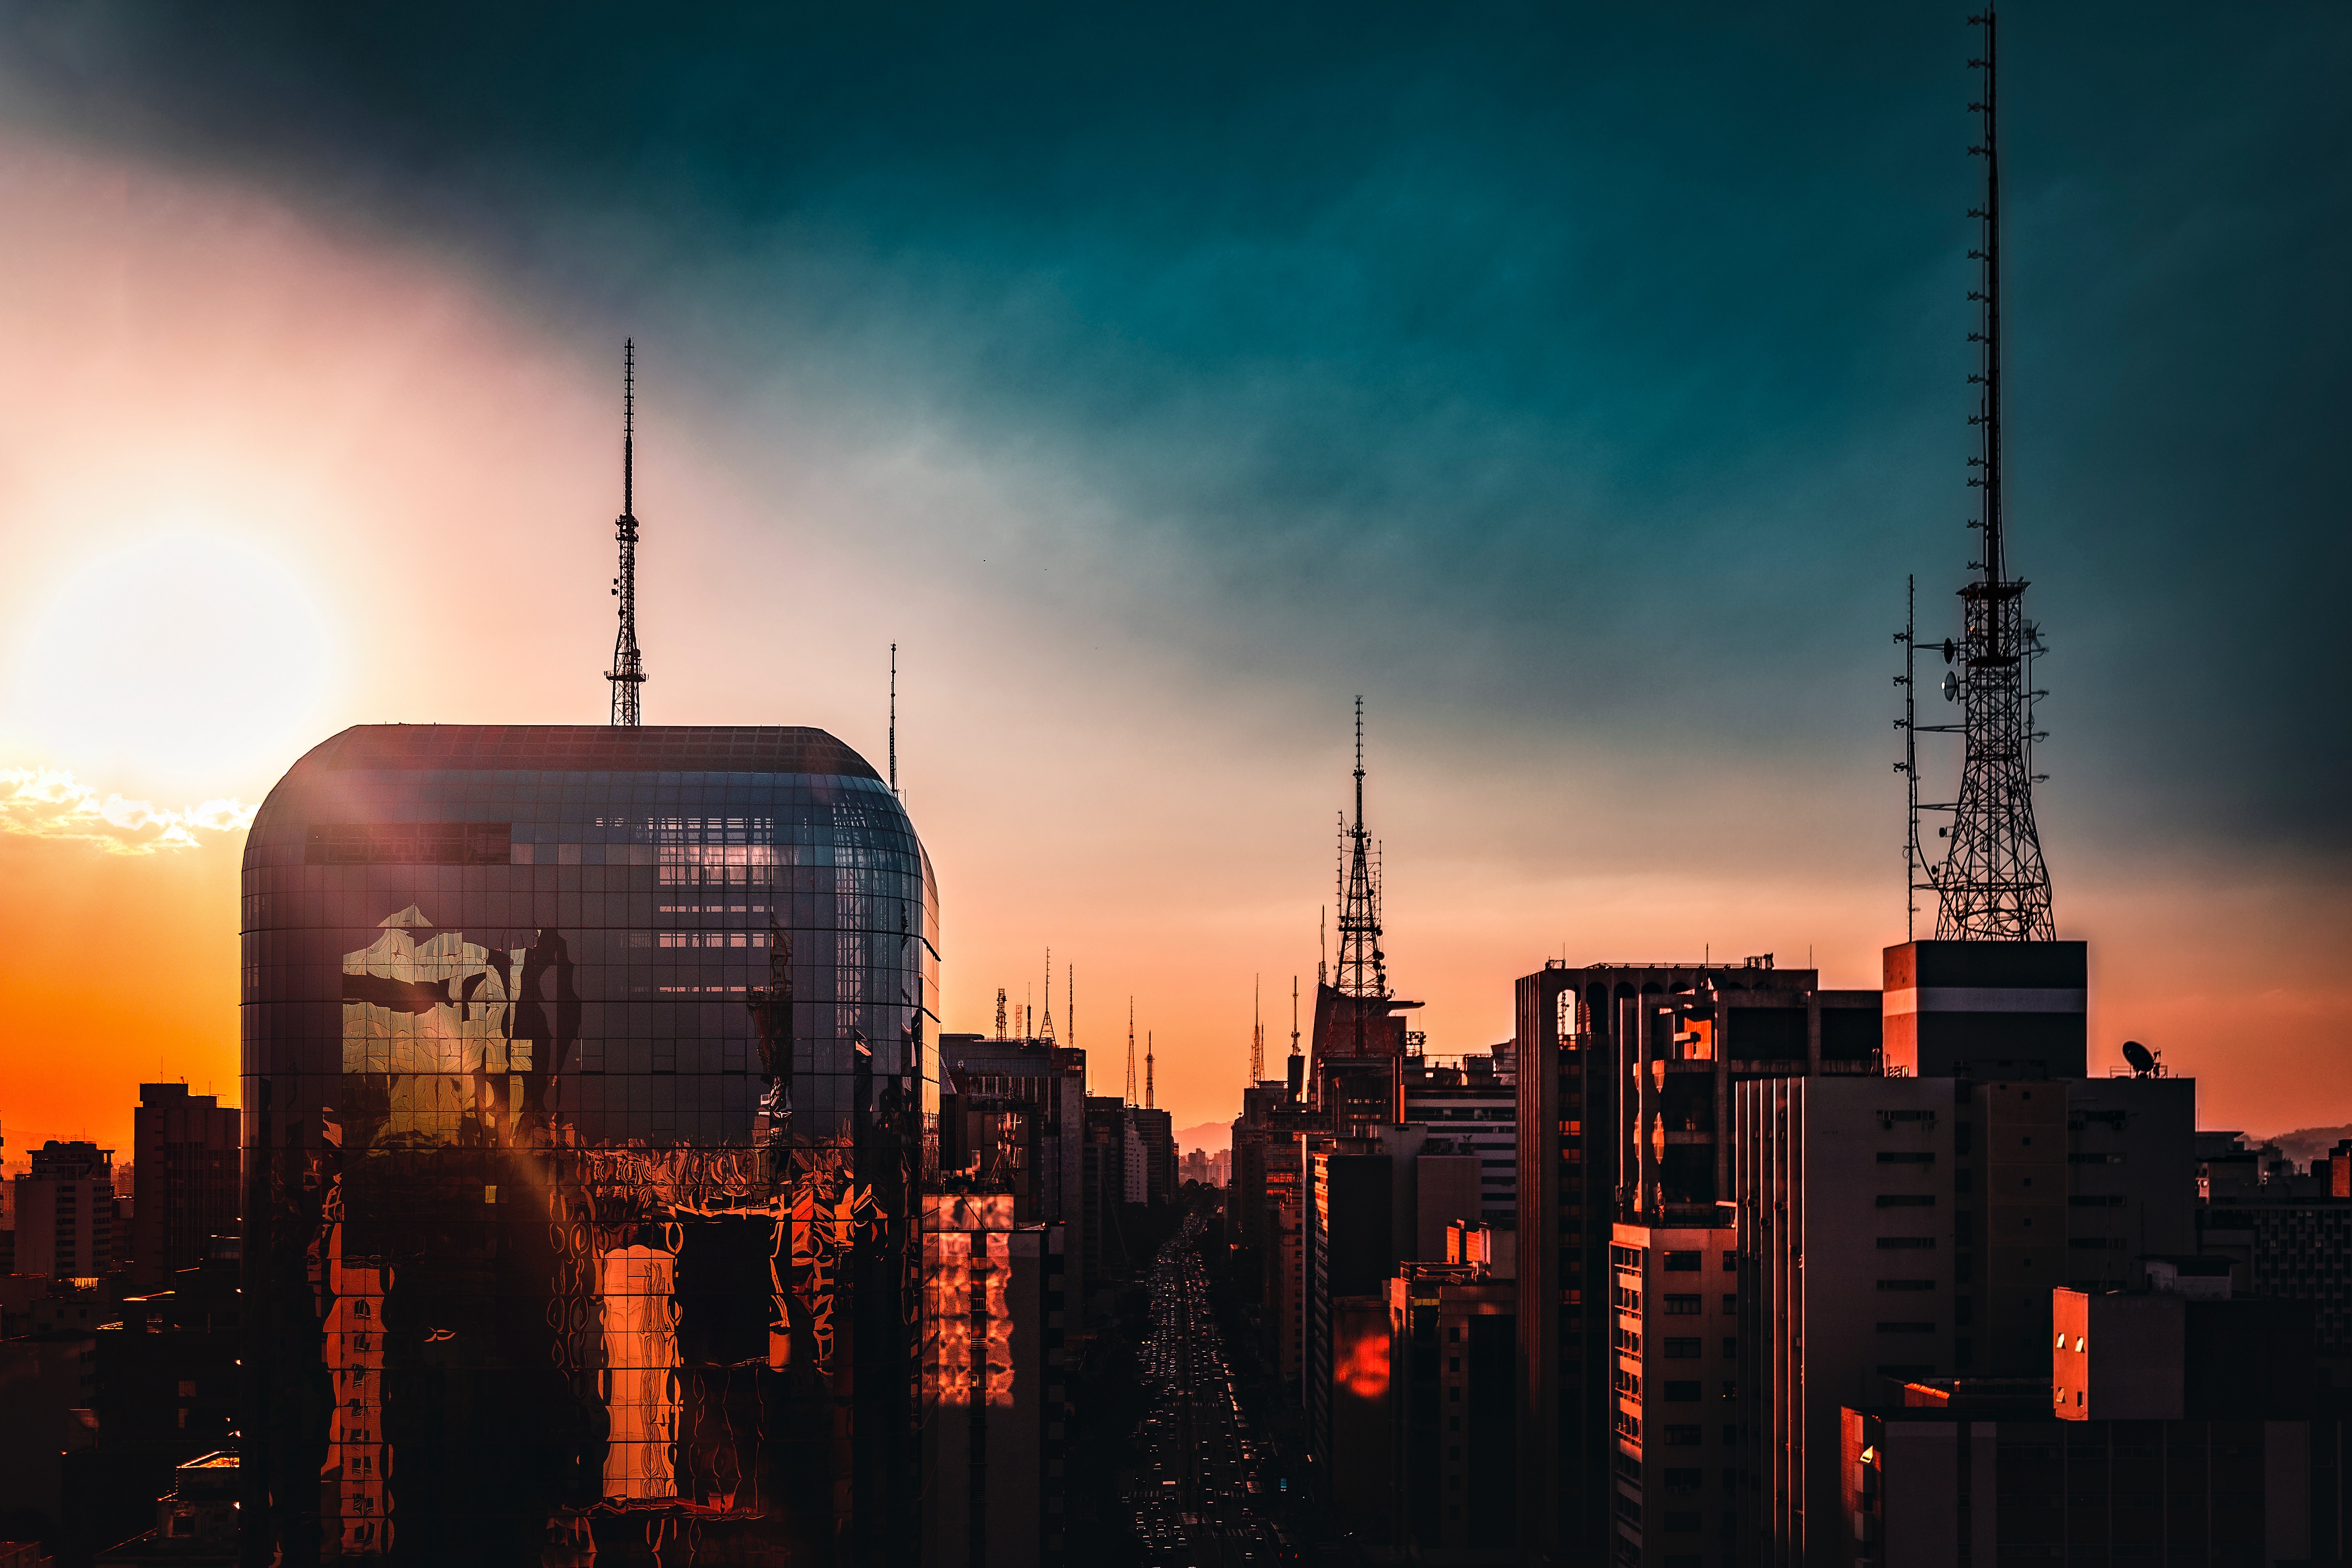
sky, metropolitan area, city, cityscape, urban area, skyline, metropolis, skyscraper, human settlement, horizon, dusk, evening, tower block, cloud, architecture, sunset, afterglow, night, downtown, tower, building, world